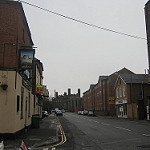
Label: street